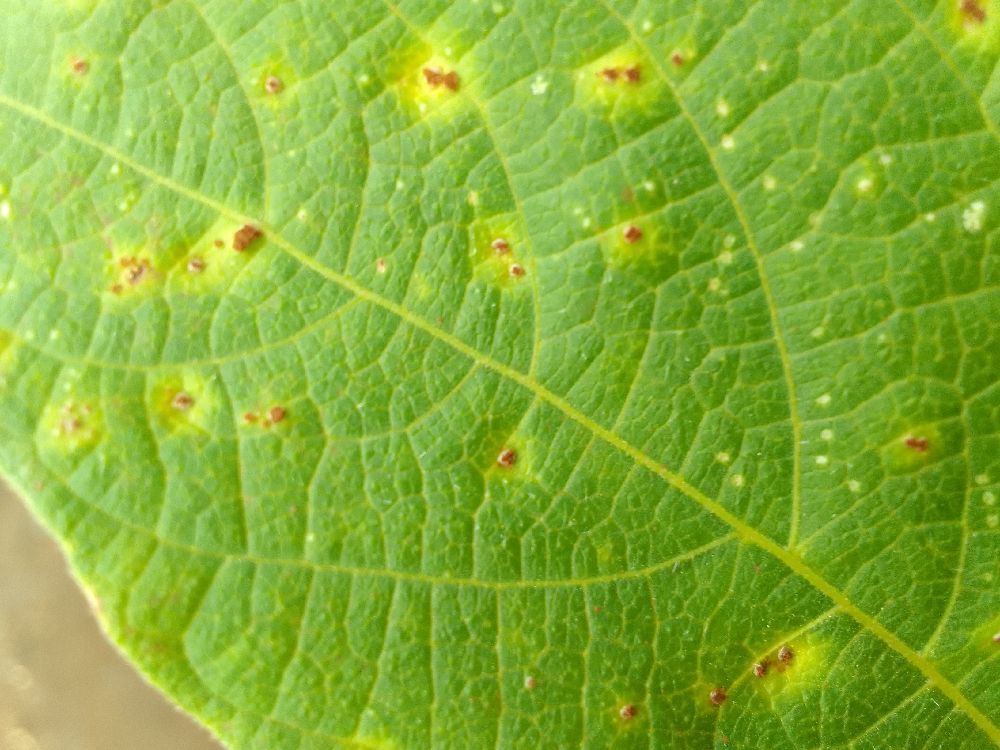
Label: rust